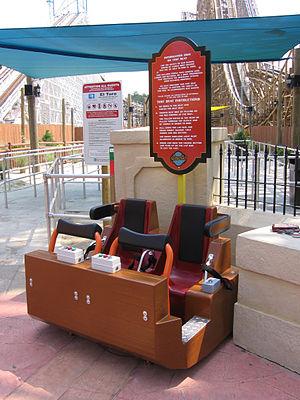
El Toro est un parcours de montagnes russes en bois twister du parc Six Flags Great Adventure. Ouvert au public le 11 juin 2006, il a été construit par la firme suisse Intamin AG. C'est l'attraction principale du quartier mexicain du parc, Plaza Del Carnaval.